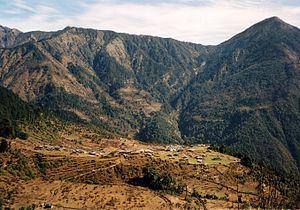
Village de Melamchigaon (2591 m) sur le trek de l'Helambu, Népal